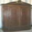
Label: wardrobe